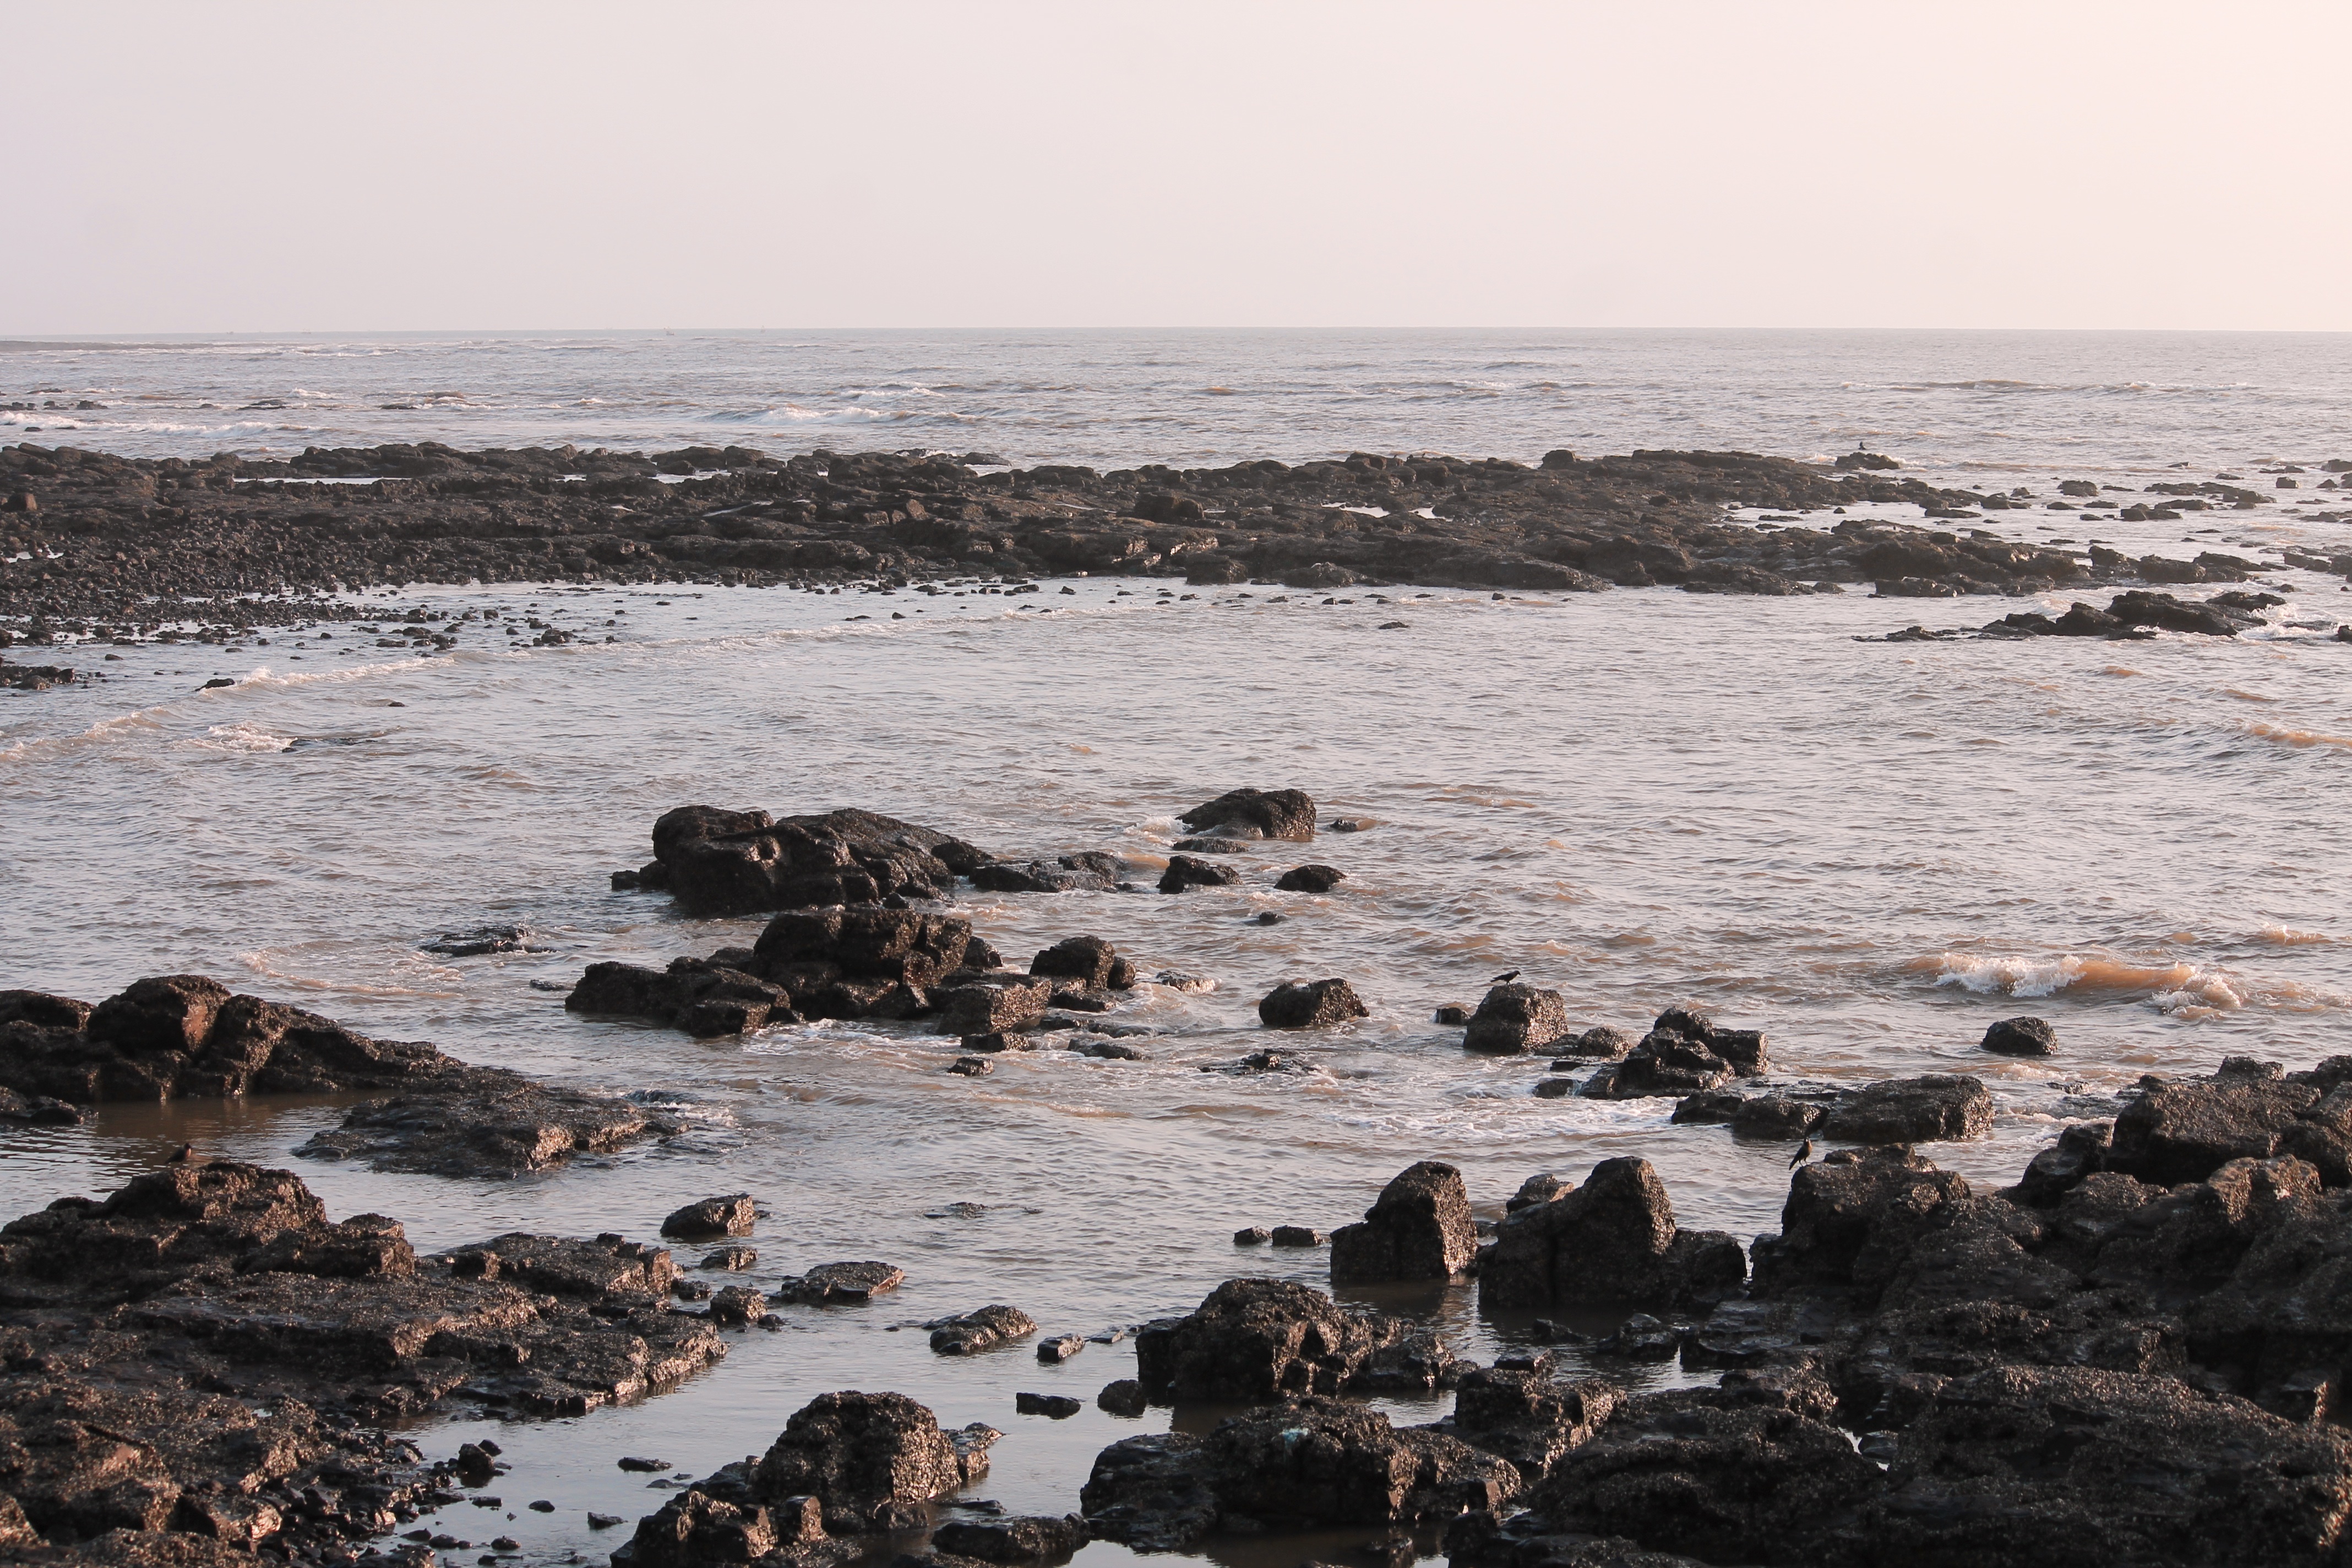
beach, sea, coast, water, rock, ocean, horizon, sunset, shore, wave, cove, bay, material, body of water, habitat, cape, mudflat, wind wave